Howard K. Weber House

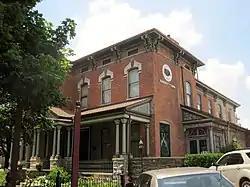

The Howard K. Weber House is a historic house located at 925 South 7th Street in Springfield, Illinois. While the house was built in the 1840s, its current design comes from a series of additions and renovations which began in 1878. However artifacts discovered in the basement date around the 1820s. Howard K. Weber, a prominent local banker, started this renovation process shortly after buying the house. The house's new design was primarily Italianate, as the style was then nationally popular; its influence can be seen in the asymmetrical plan, the low hip roof with a bracketed cornice, and the arched windows. The house also exhibits a late Victorian influence in its more detailed elements, particularly the first-floor bay windows and the Gothic moldings on the second floor.